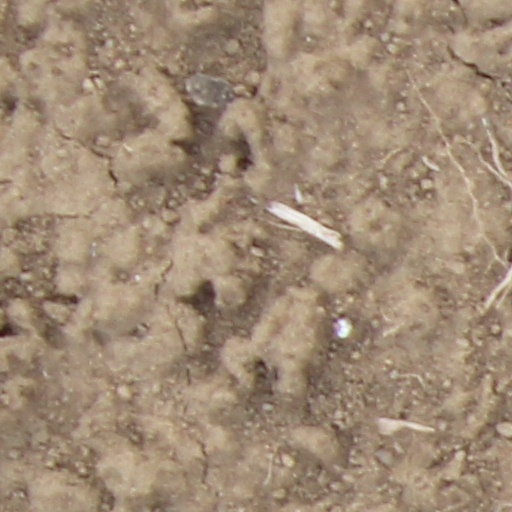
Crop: wheat